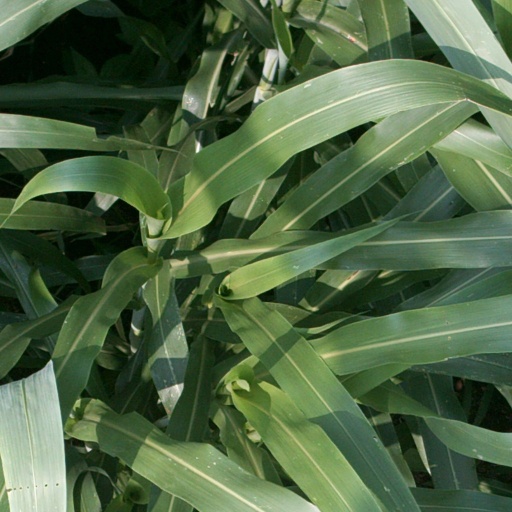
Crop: sorghum